The Honest Company

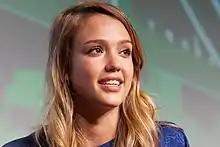

Company co-founder Jessica Alba was inspired by the 2008 birth of her first child and her own history of childhood illnesses to create a company that provided an alternative to baby products with ingredients such as petrochemicals and synthetic fragrances. The company was launched in 2012 with 17 products.